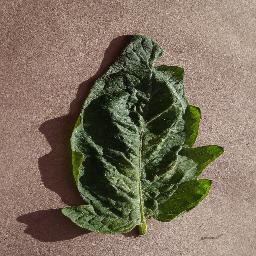
Label: Tomato___Spider_mites Two-spotted_spider_mite